Answer in natural language. Is gray rectangle sofa (highlighted by a red box) further away or in front of high-quality precision-crafted baseball bat (highlighted by a blue box)? Choose between the following options: in front or further away
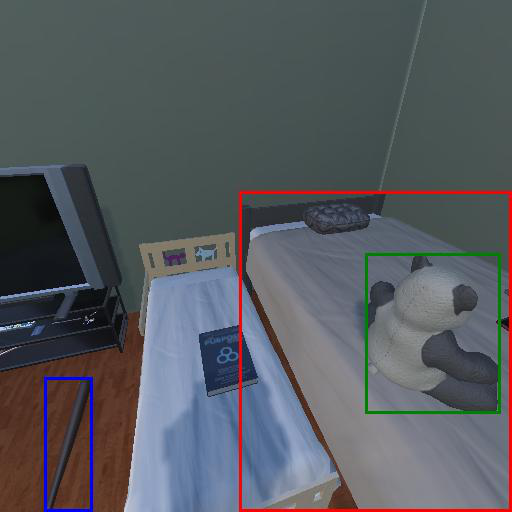
<answer>further away</answer>